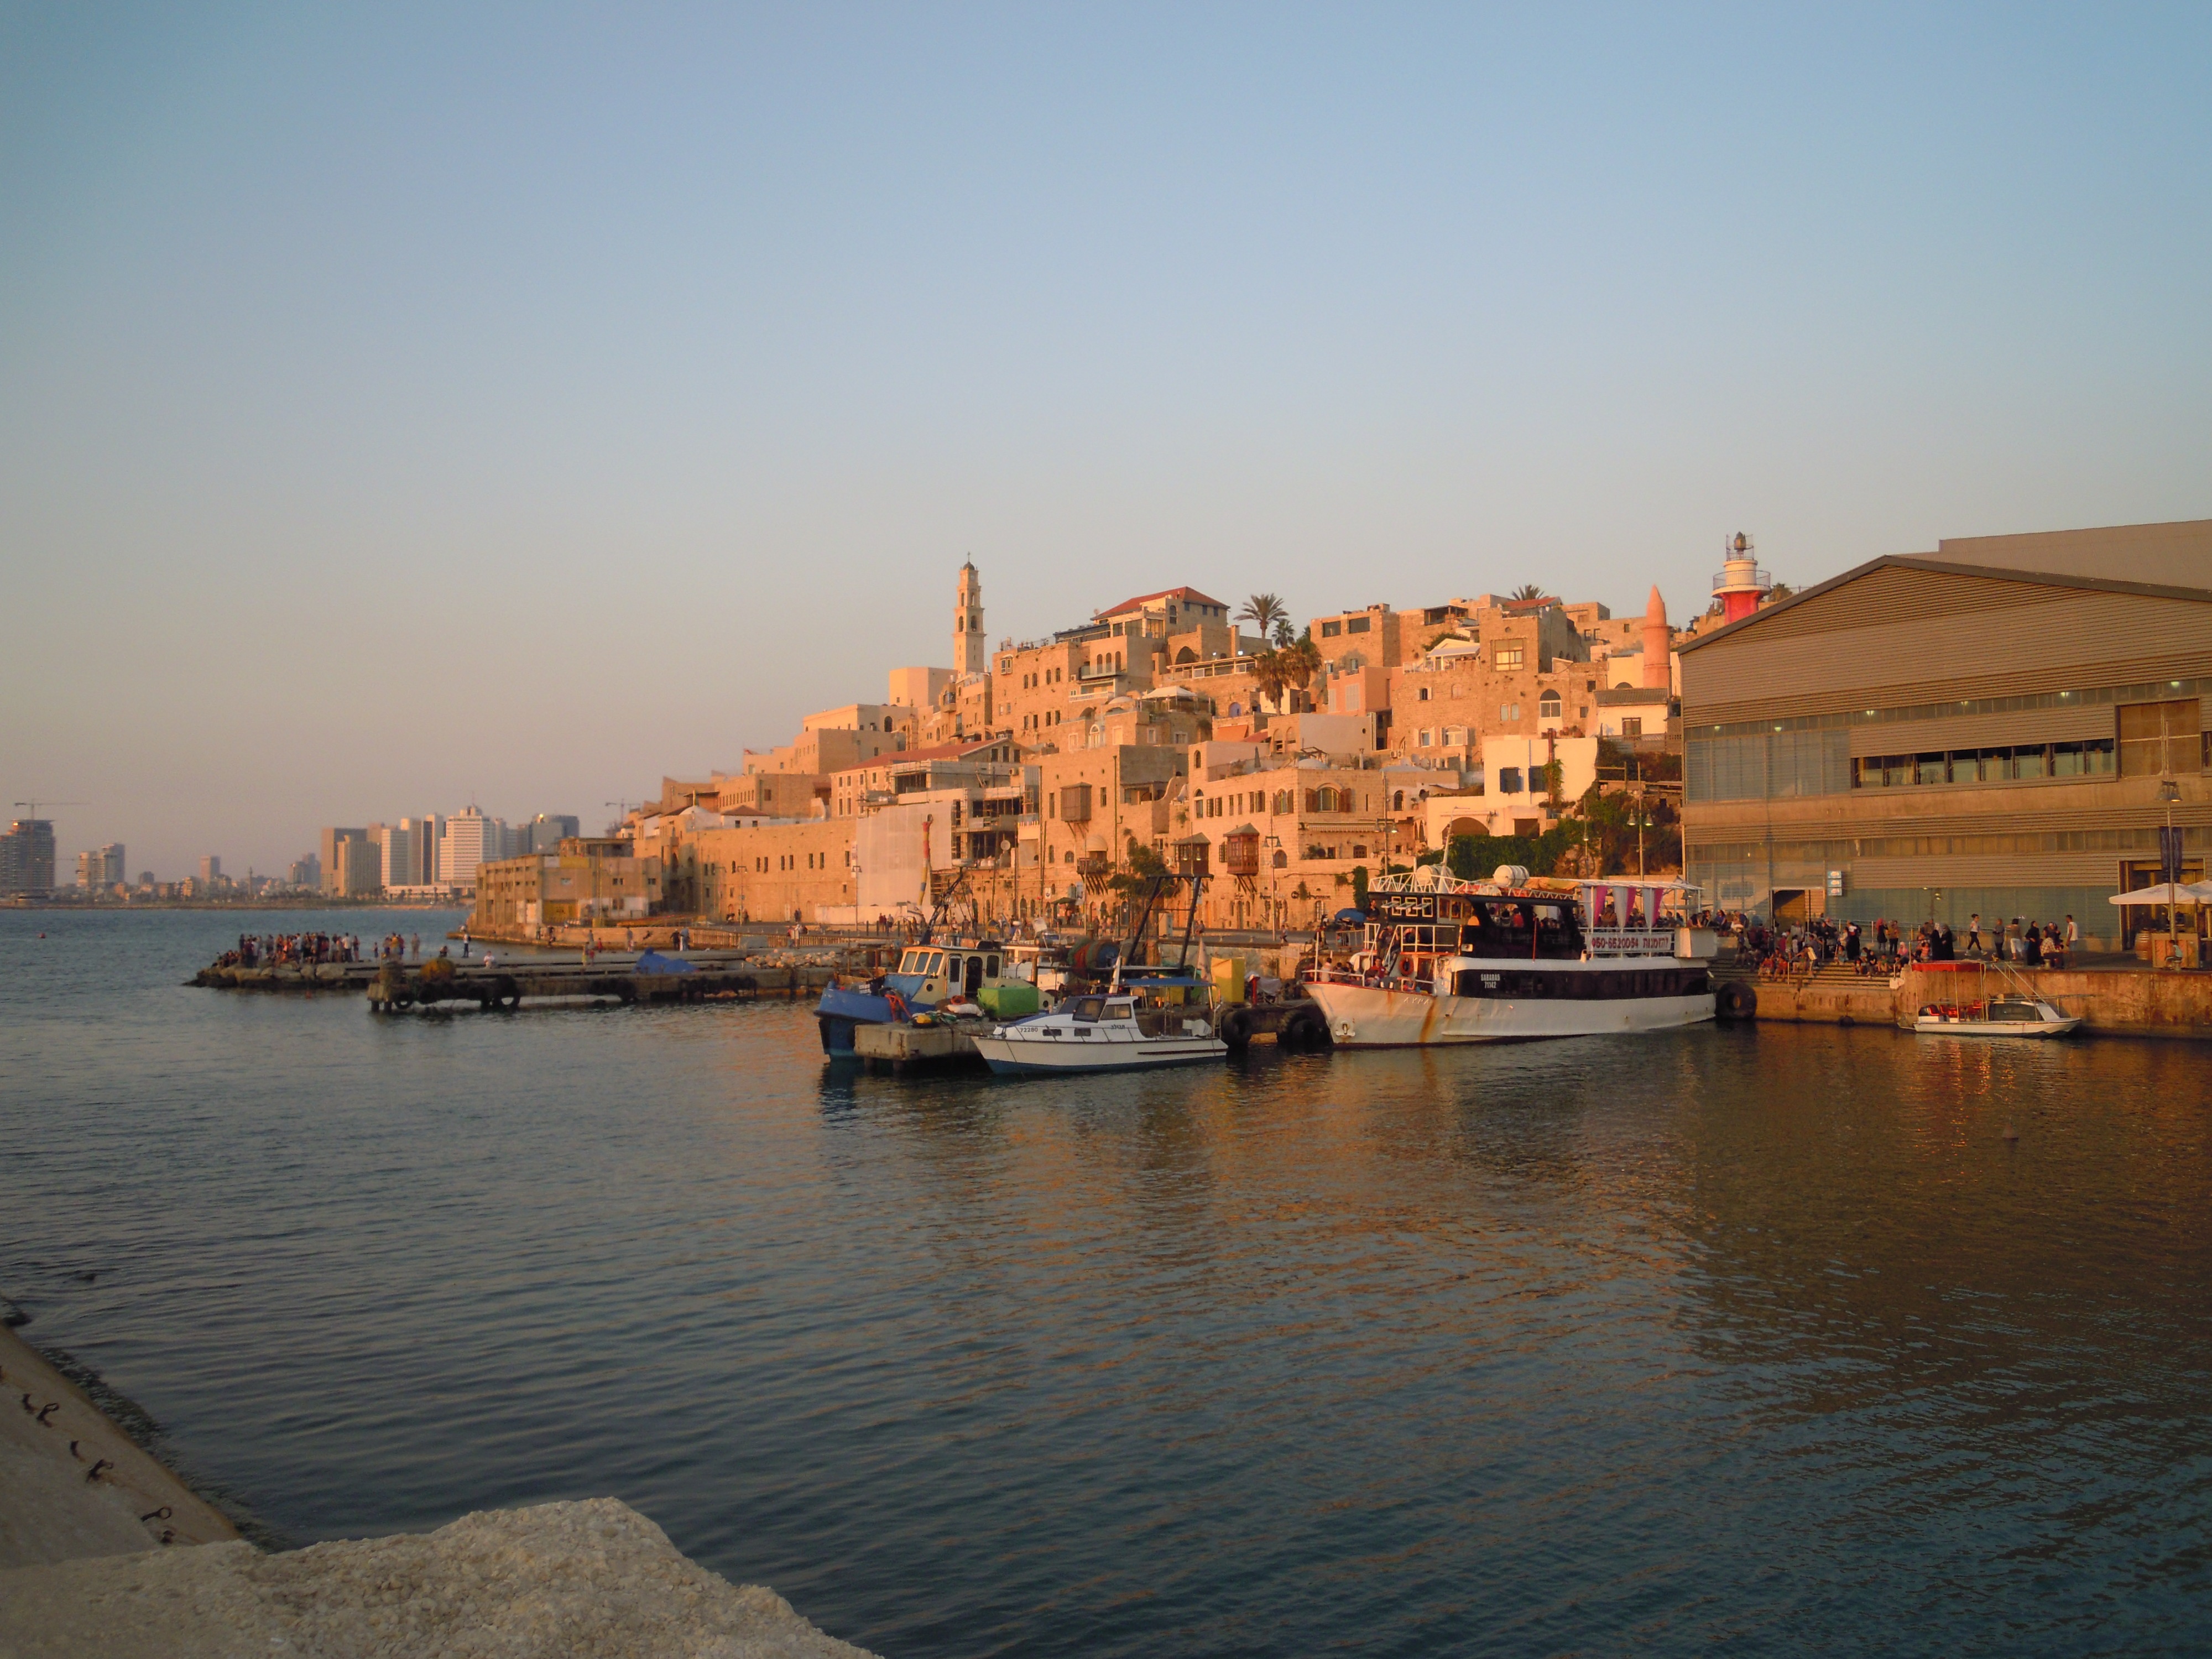
beach, sea, coast, town, river, vacation, dusk, vehicle, bay, port, body of water, israel, cape, jaffa, city by the sea